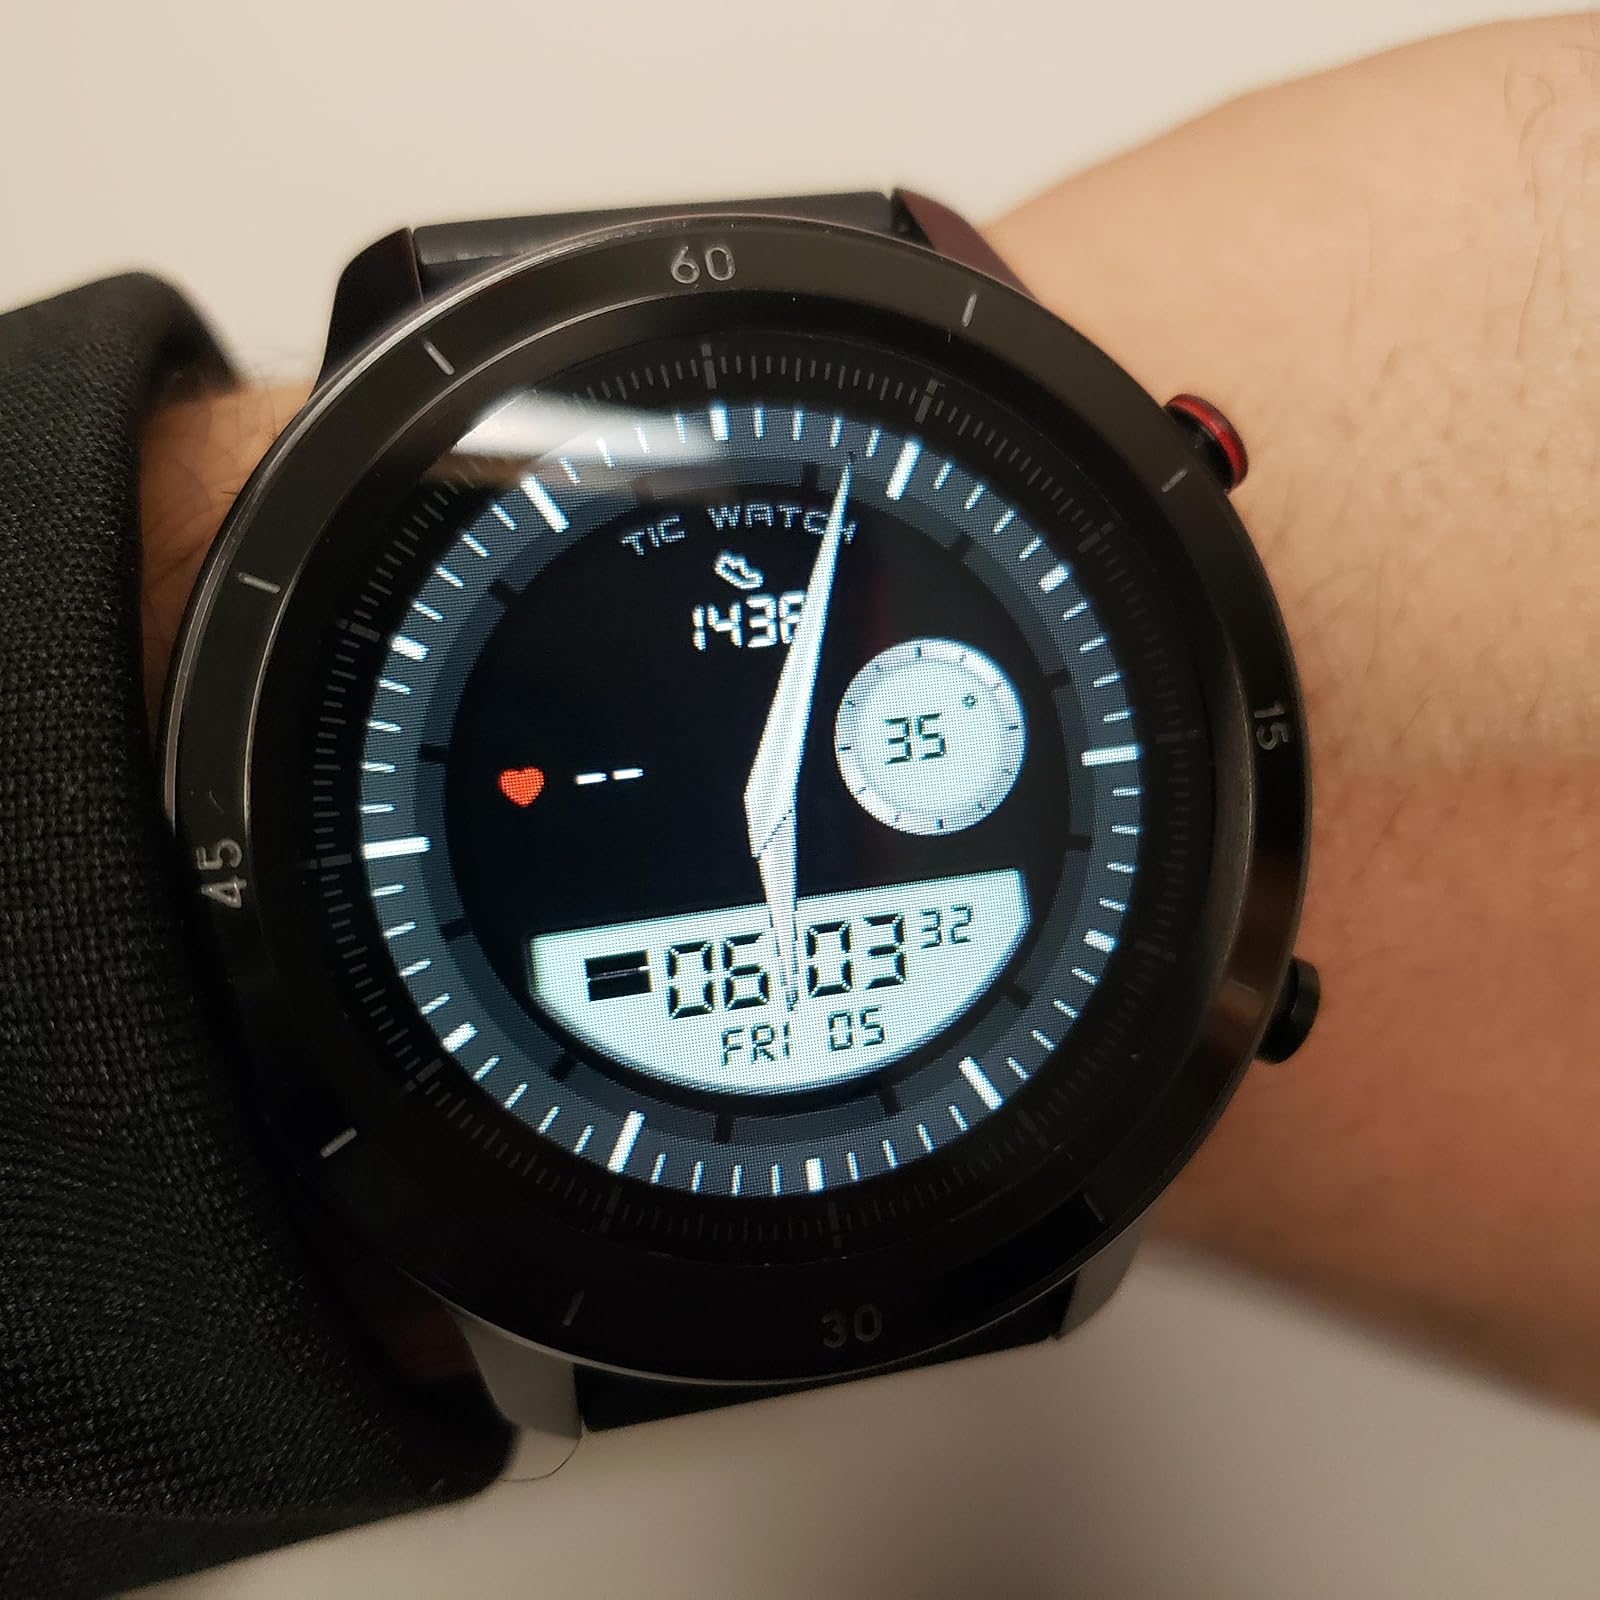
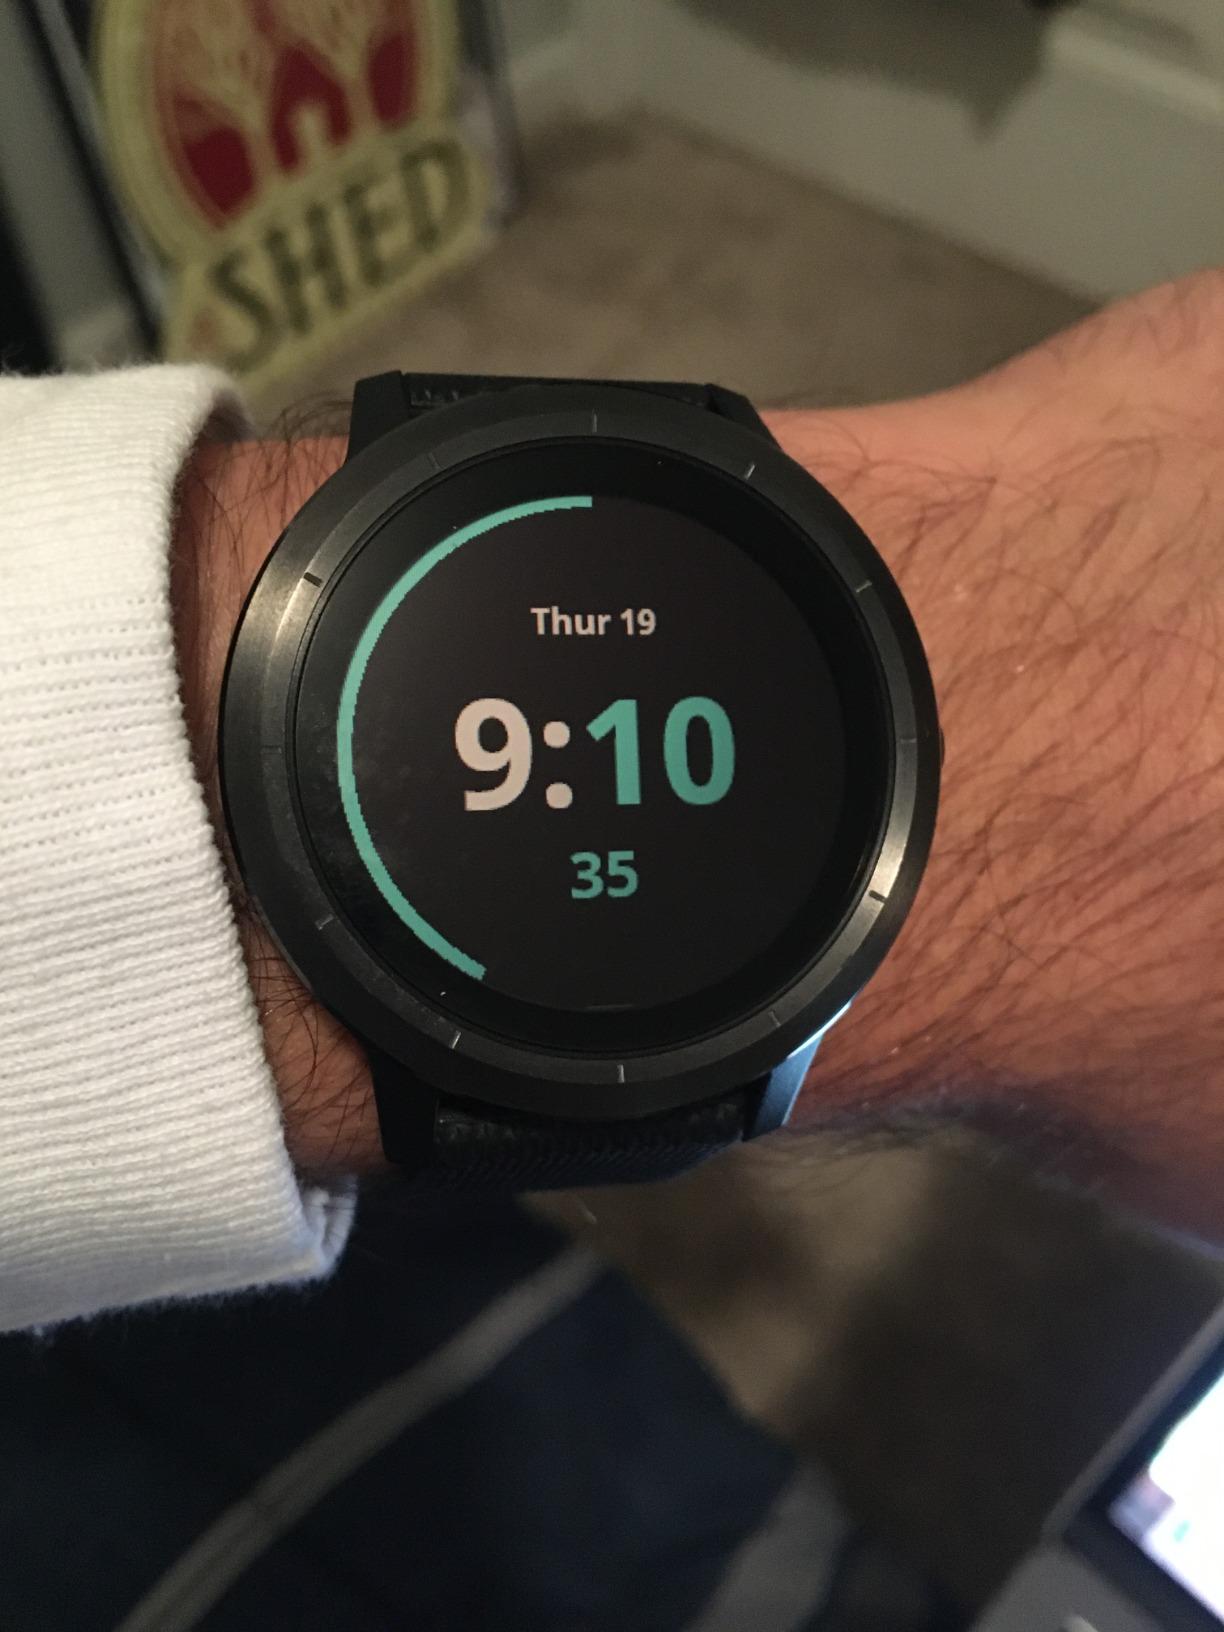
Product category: smartwatch
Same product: no